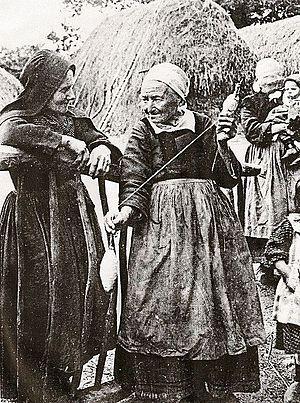
Botmeur [bɔtmœʁ] est une commune française du département du Finistère et de la région Bretagne ; elle fait partie de Monts d'Arrée Communauté.